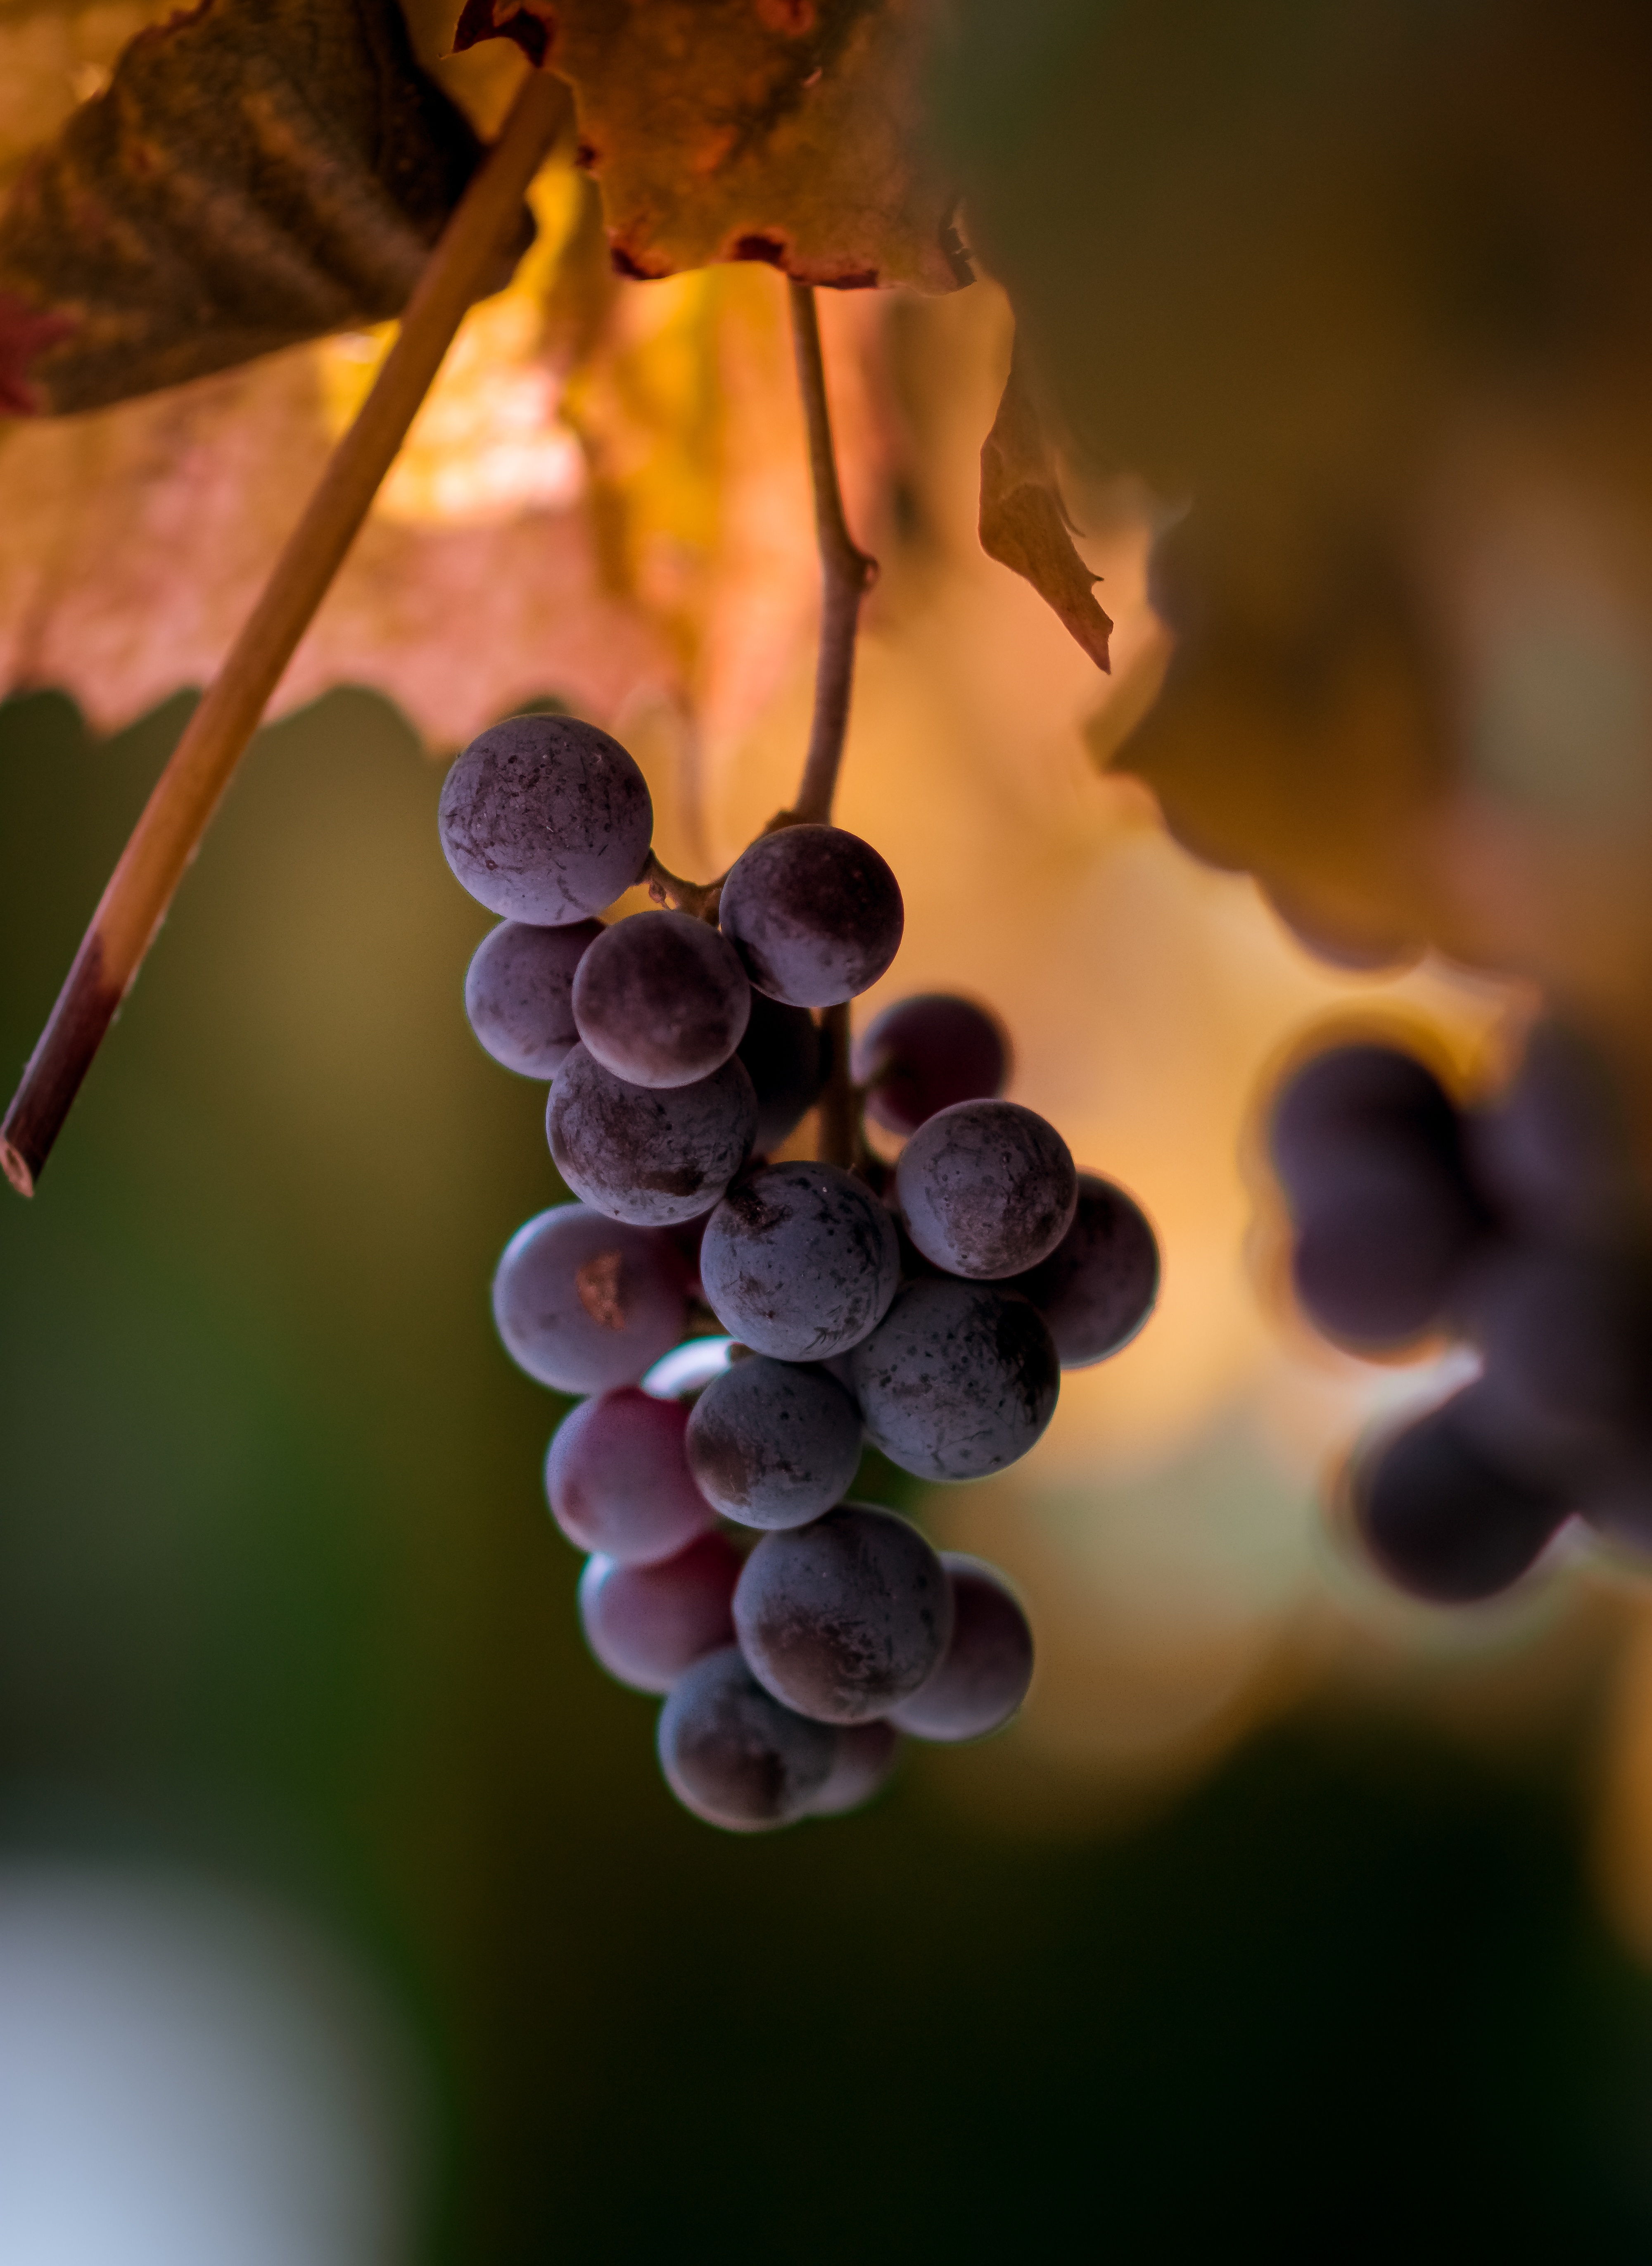
nature, branch, plant, grape, photography, fruit, leaf, flower, food, green, produce, color, autumn, botany, flora, season, close up, macro photography, flowering plant, vitis, plant stem, land plant, grapevine family